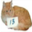
Label: cat